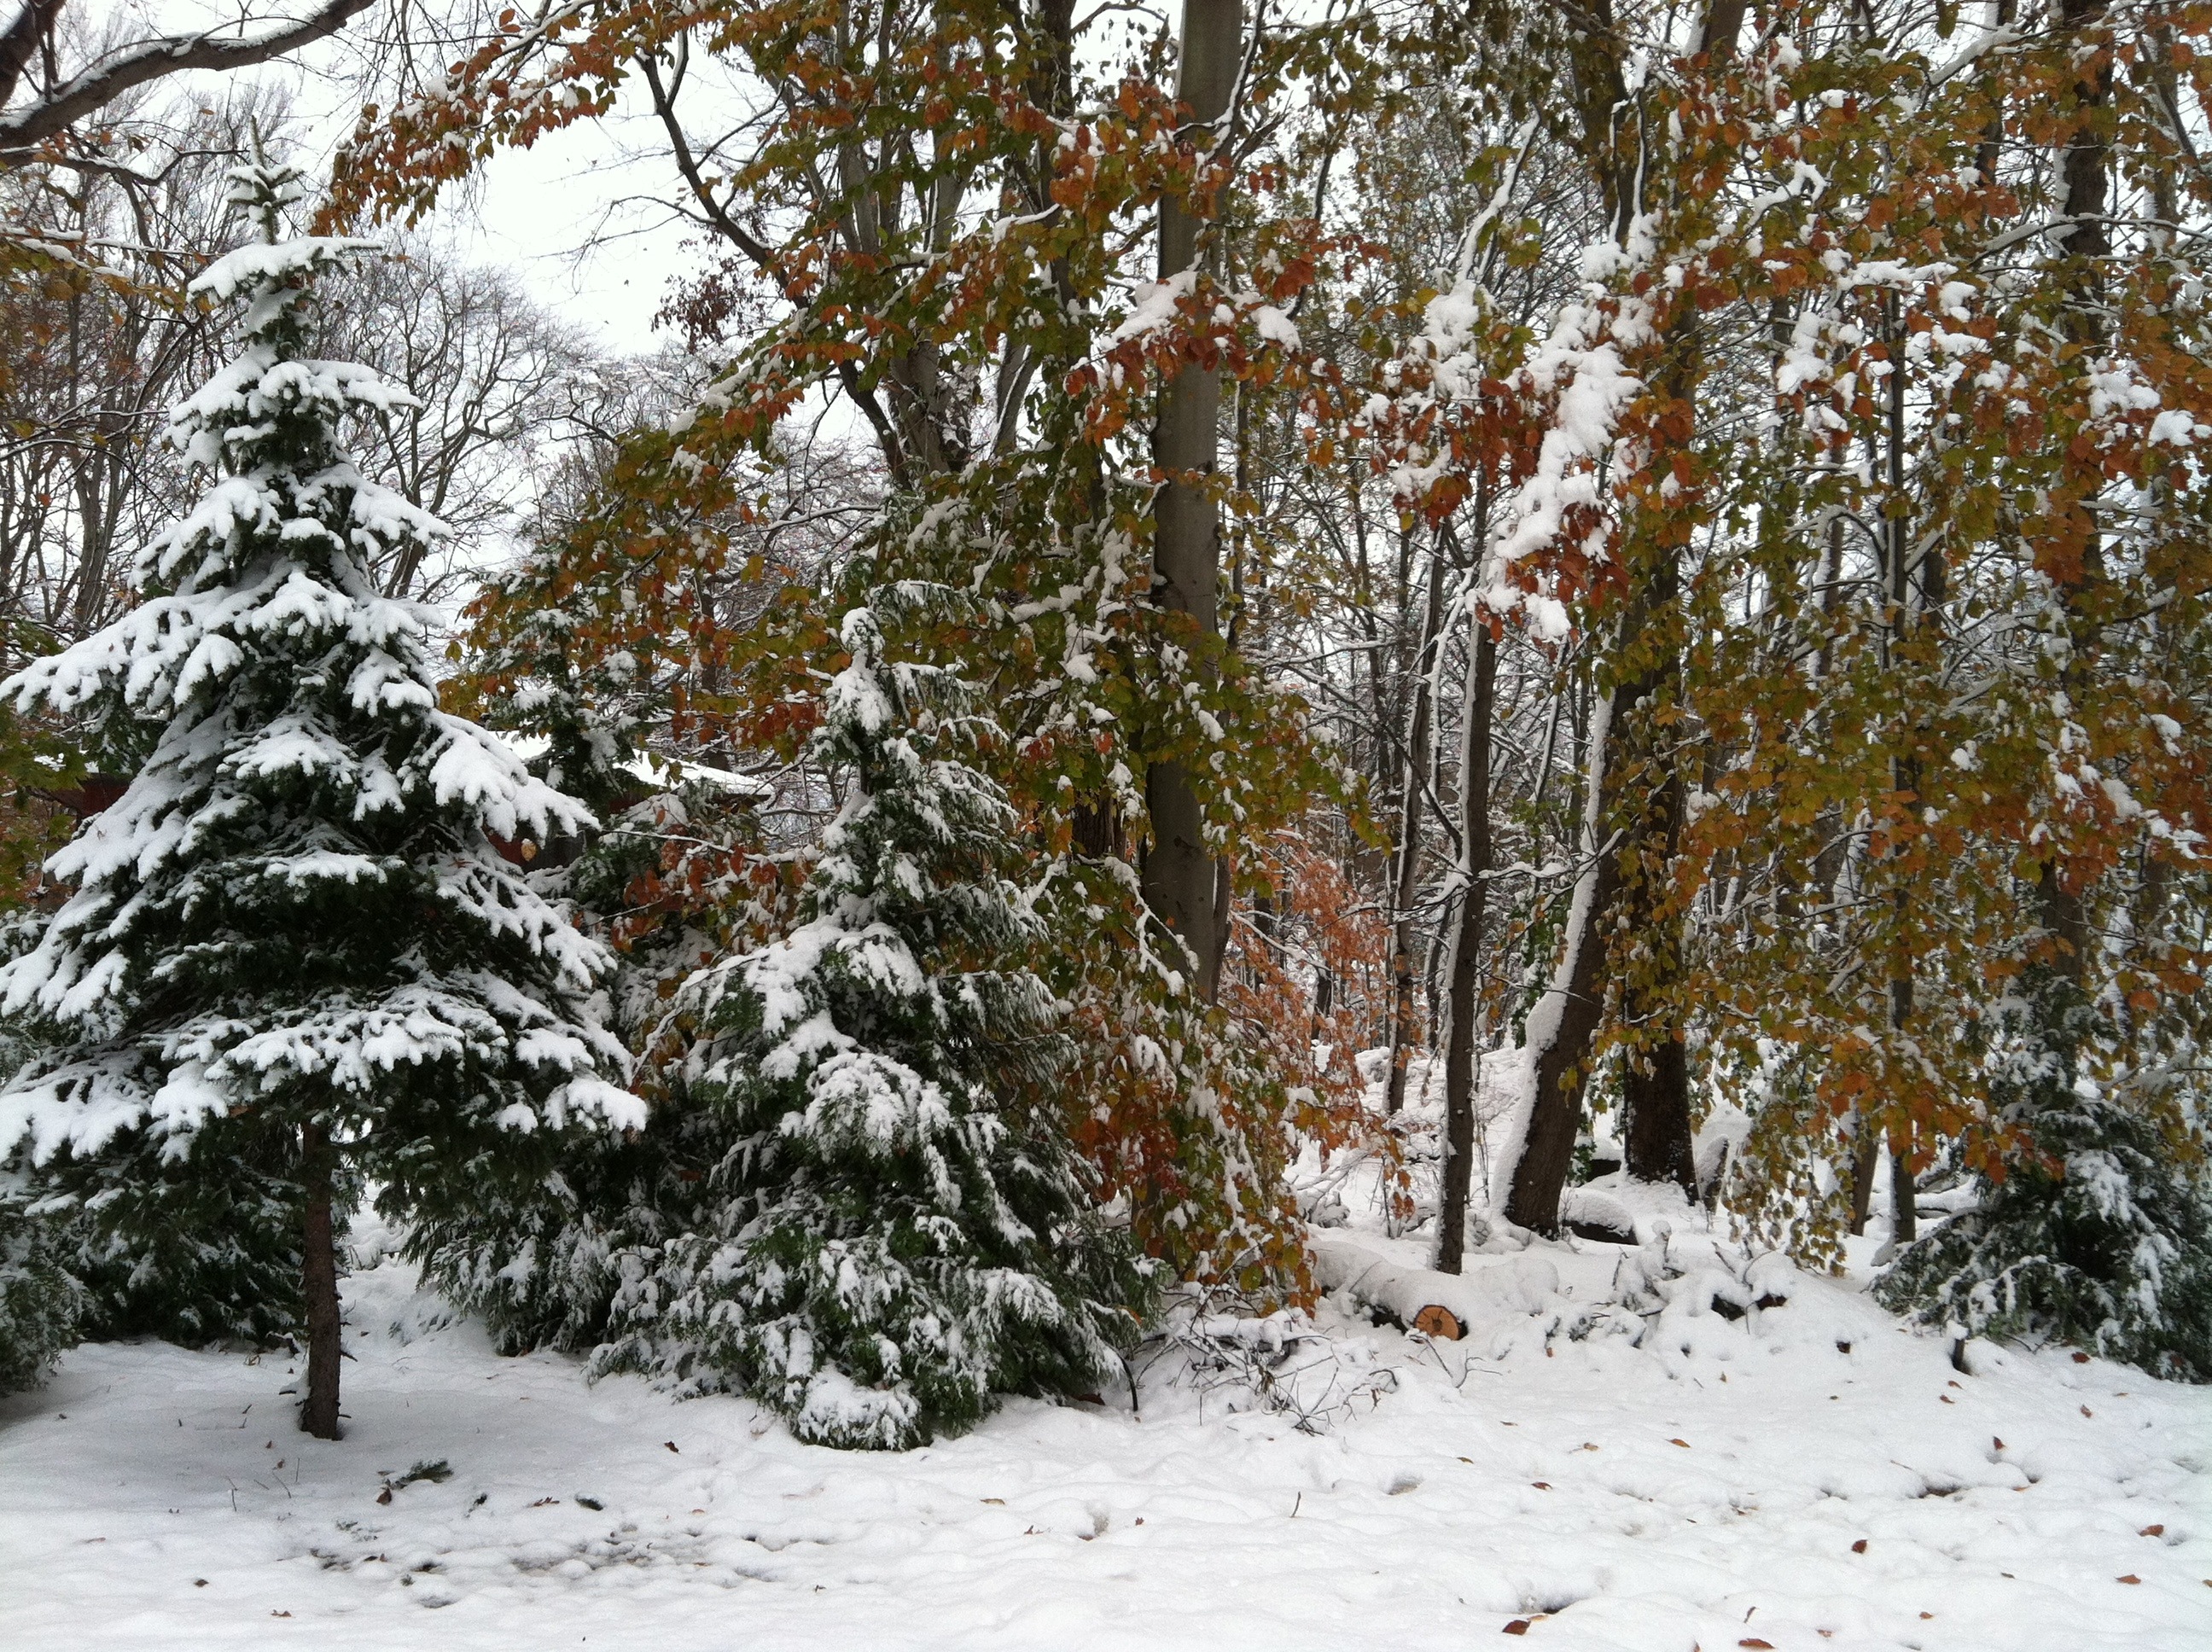
landscape, tree, nature, forest, branch, snow, cold, winter, plant, weather, fir, season, trees, spruce, woodland, habitat, natural environment, woody plant